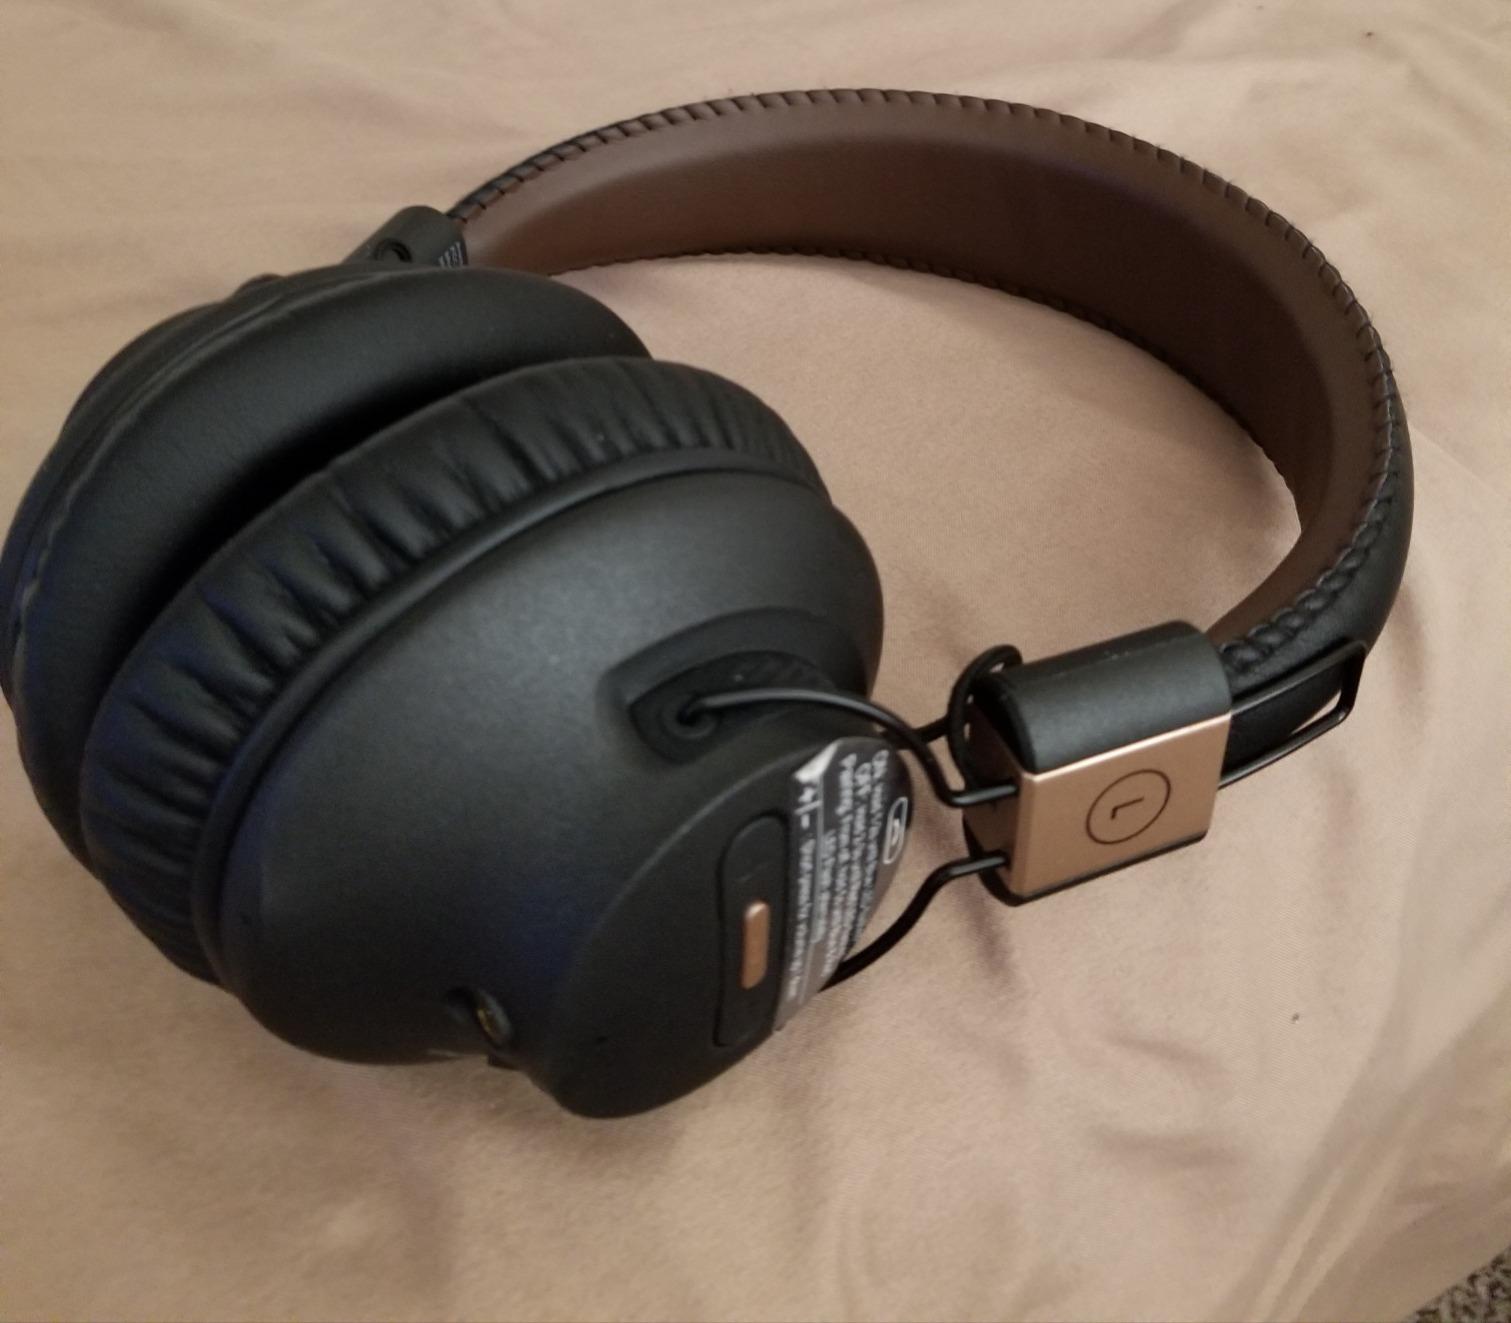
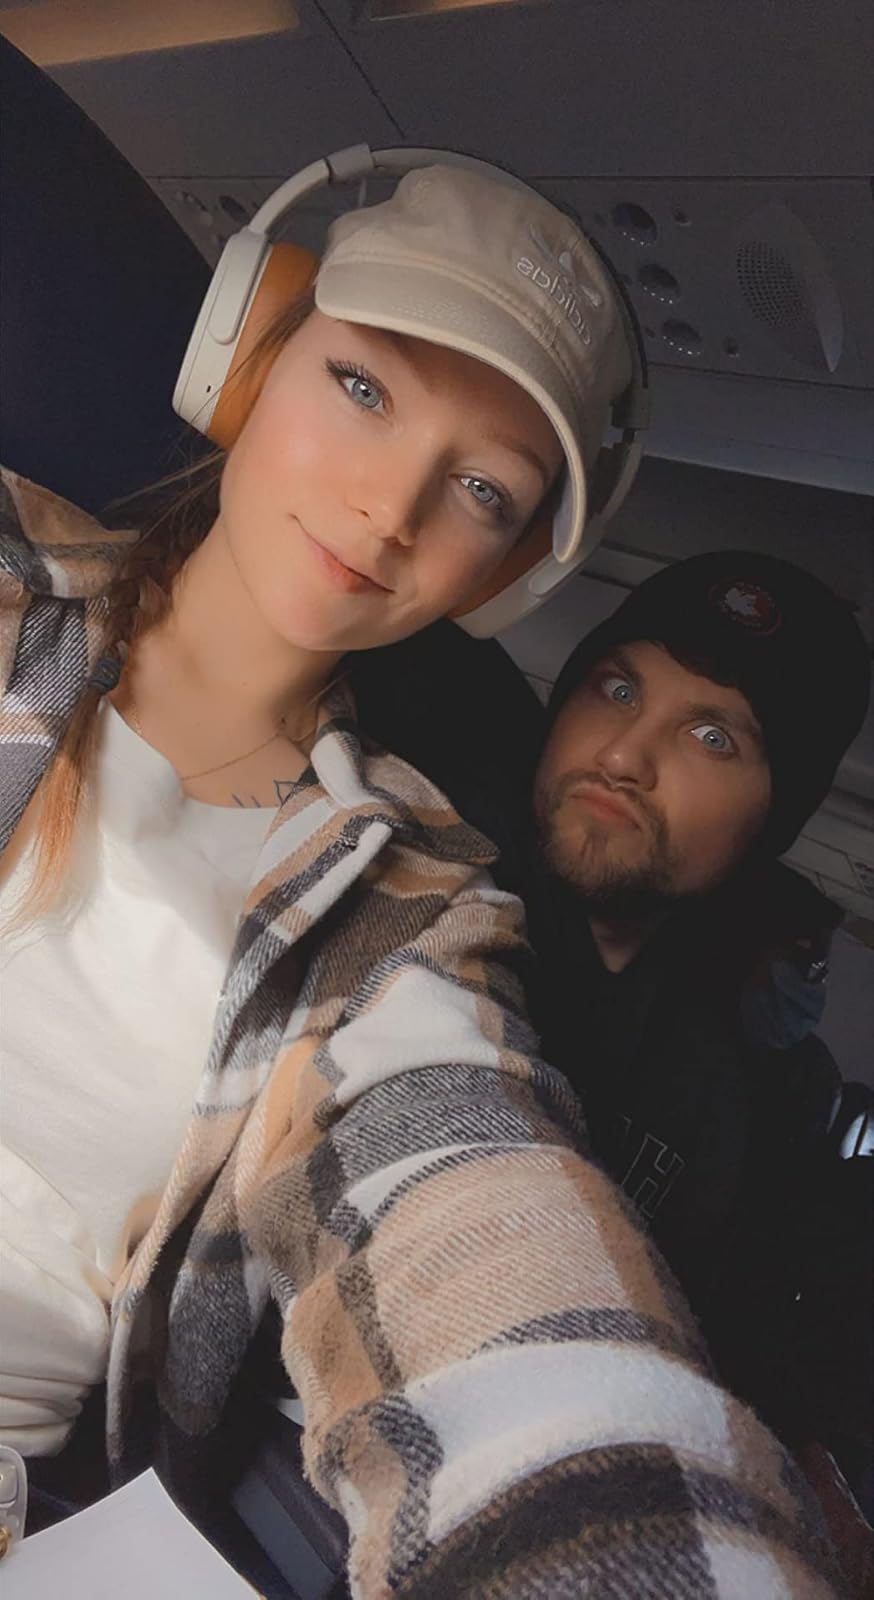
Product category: headphones
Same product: no